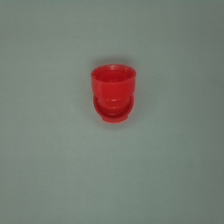
Color: red/orange/pink/fuchsia/brown
Cap type: flip-top cap